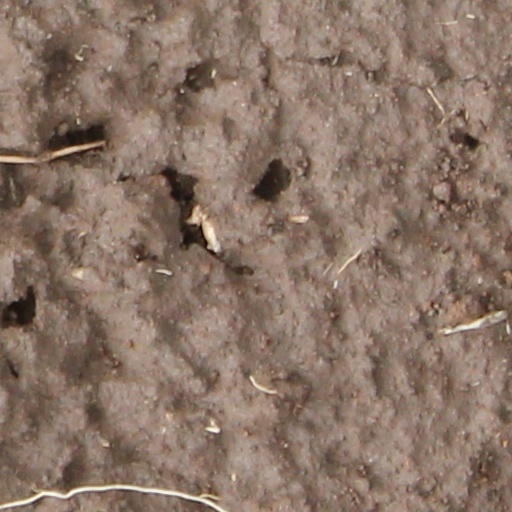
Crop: wheat